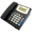
Label: telephone